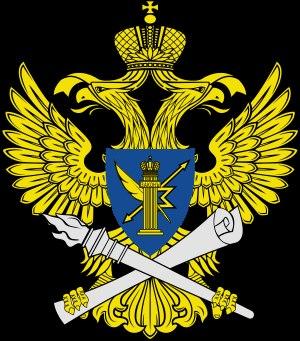
Le Service fédéral de supervision des communications, des technologies de l'information et des médias de masse ou Roskomnadzor est un service exécutif fédéral russe chargé de la supervision dans le domaine des médias, y compris les médias électroniques, les médias de masse, la technologie de l'information et les télécommunications ; de vérifier la conformité avec les lois protégeant le respect des données personnelles et de l'organisation du service de radio-fréquences. Il dépend du ministère des télécommunications et communications de masse de la Fédération de Russie.